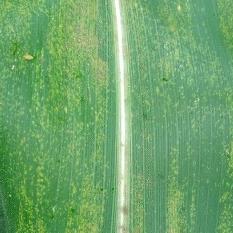
Crop: Maize
Condition: rust-d